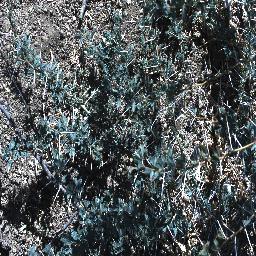
Label: prickly_acacia